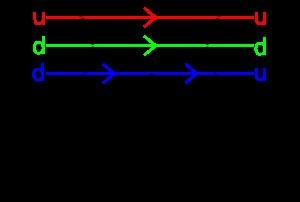
La radioactivité bêta ou émission bêta est, à l'origine, un type de désintégration radioactive dans laquelle une particule bêta est émise. On parle de désintégration bêta moins ou bêta plus selon qu'il s'agit de l'émission d'un électron ou d'un positron. Par exemple, on observe une émission β⁻ pour le tritium qui se transforme en hélium 3 :